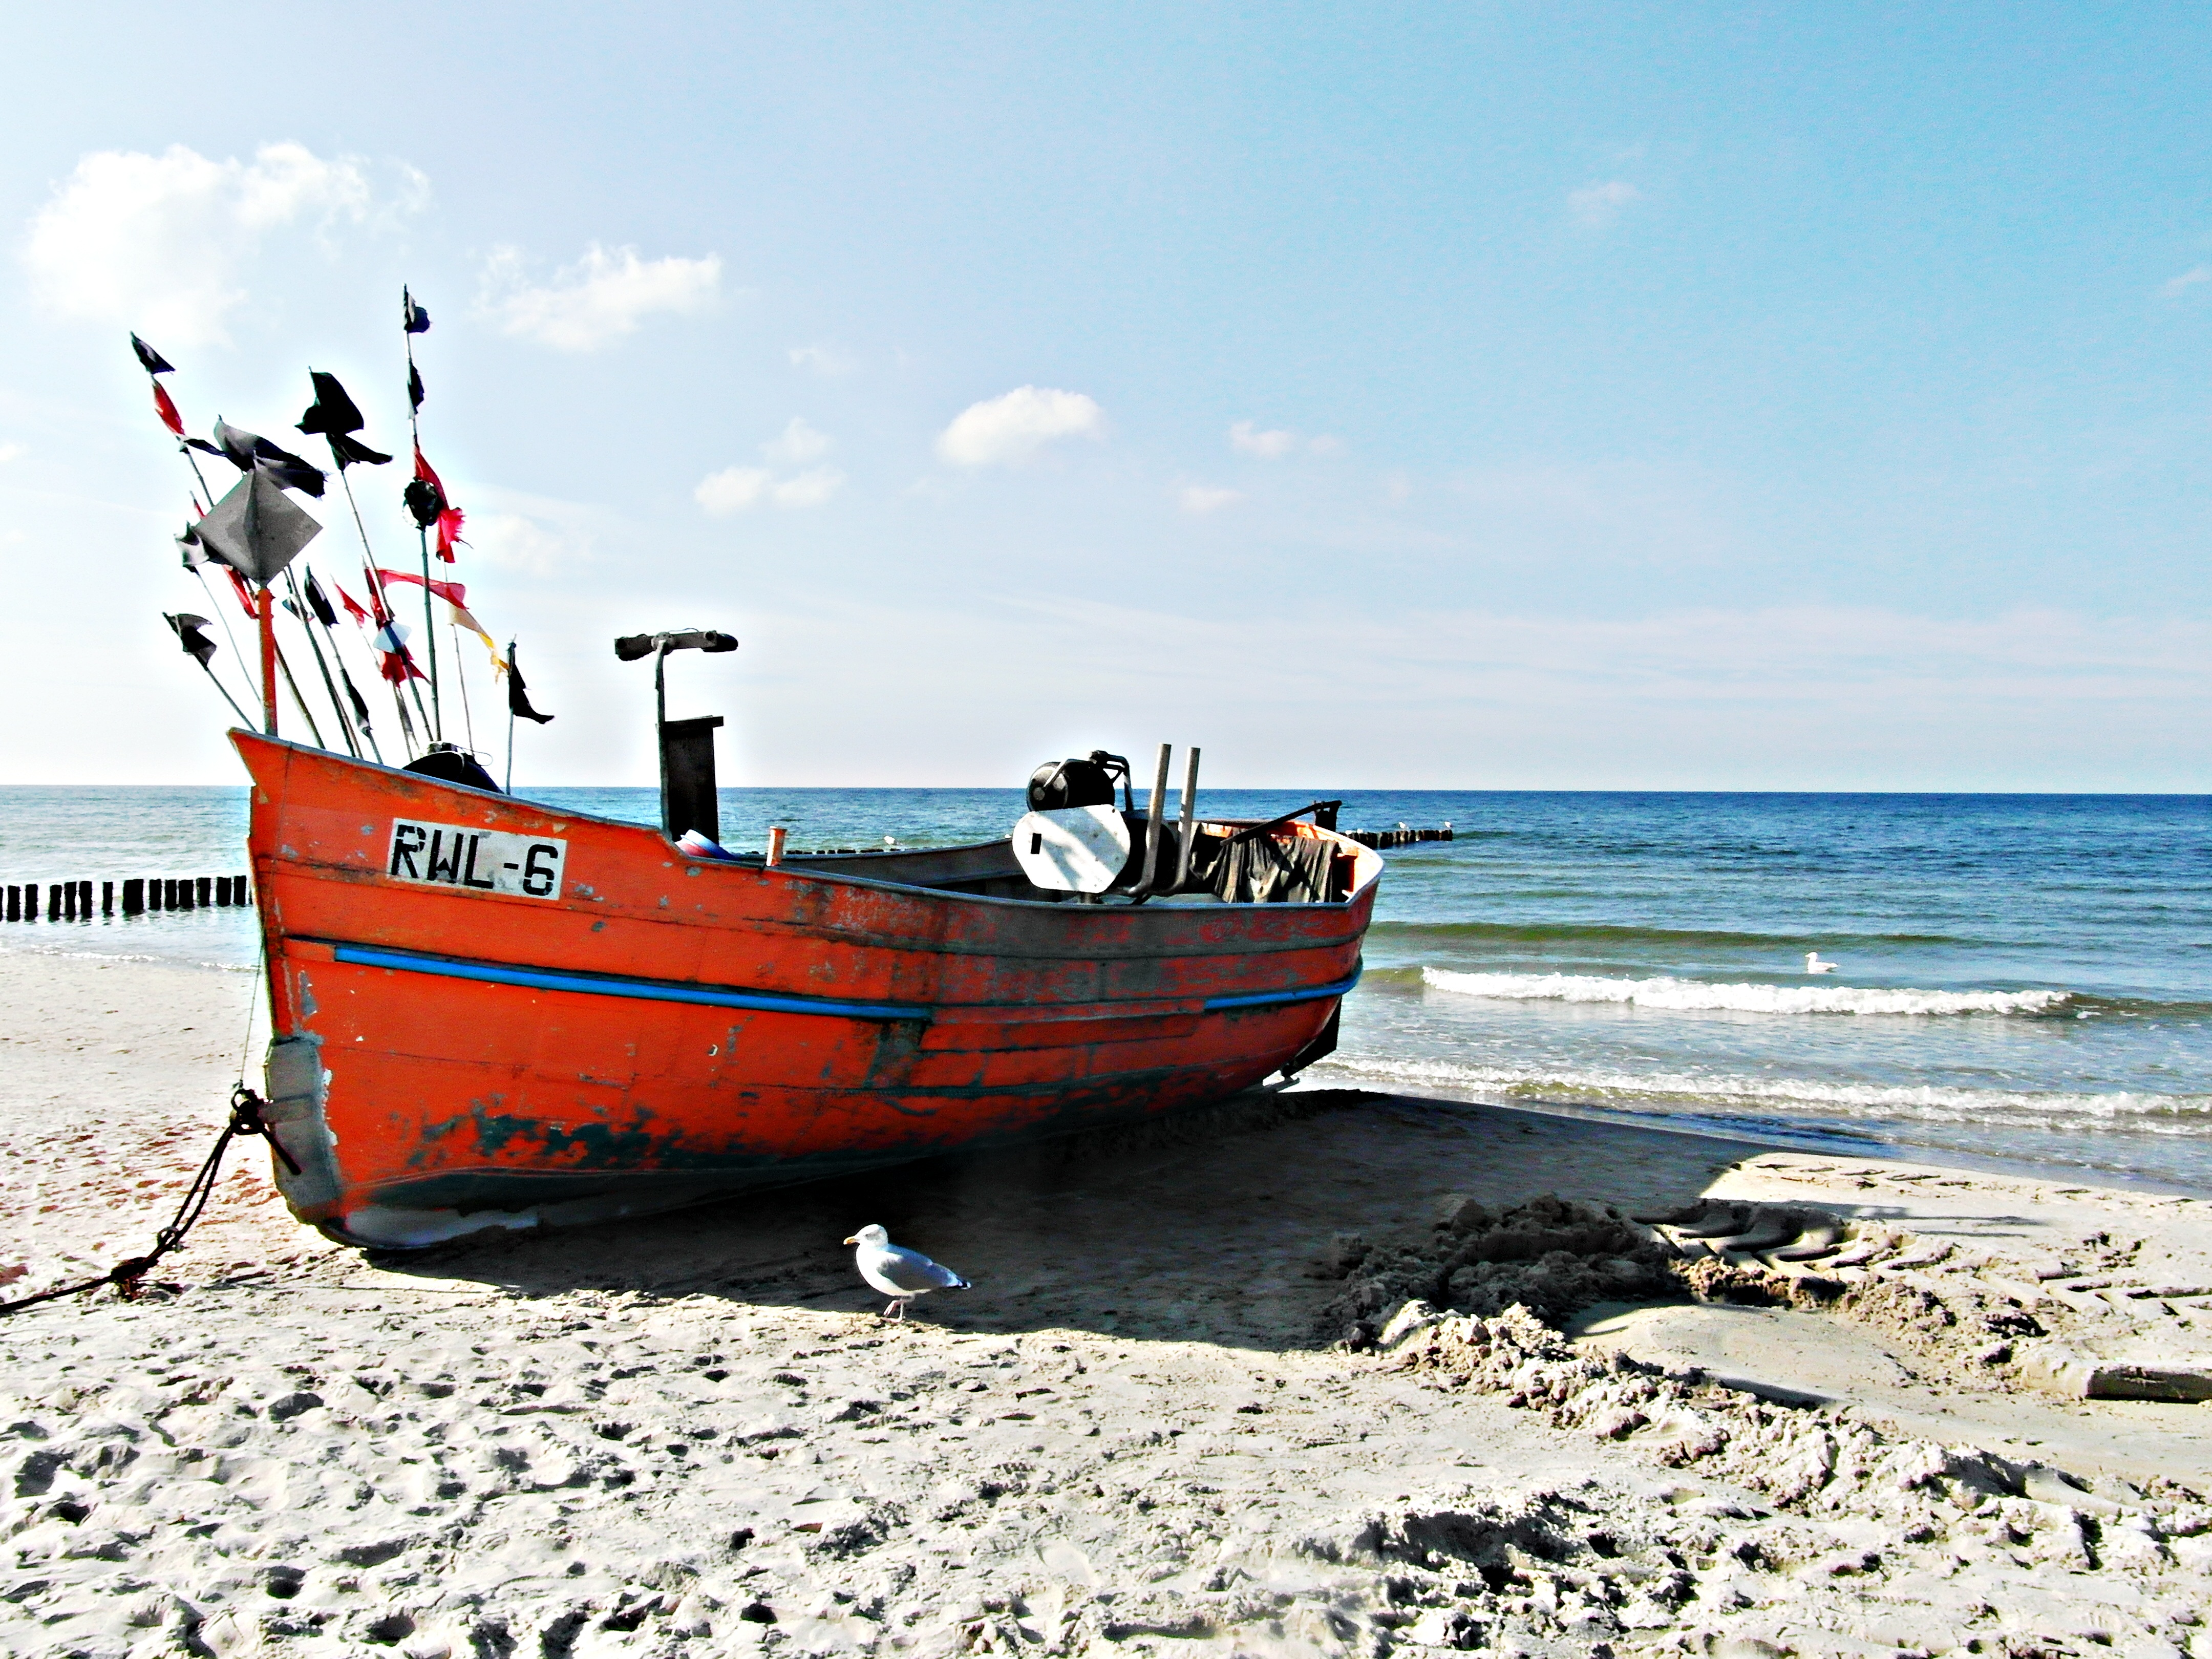
beach, sea, coast, water, ocean, sky, boat, shore, summer, vehicle, swimming, flags, watercraft, hunting, cutter, fishing vessel, the coast